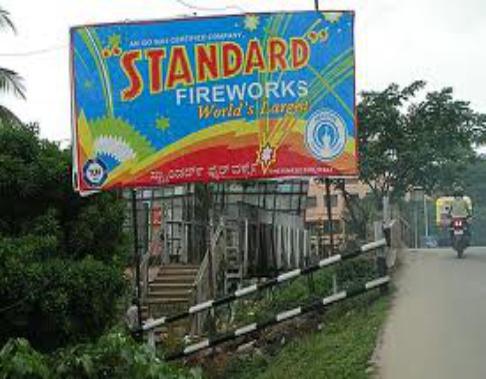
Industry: Leisure